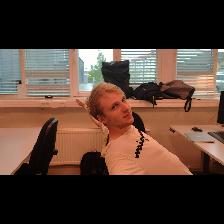
Label: Human